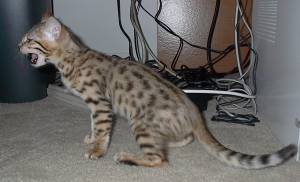
Breed: bengal